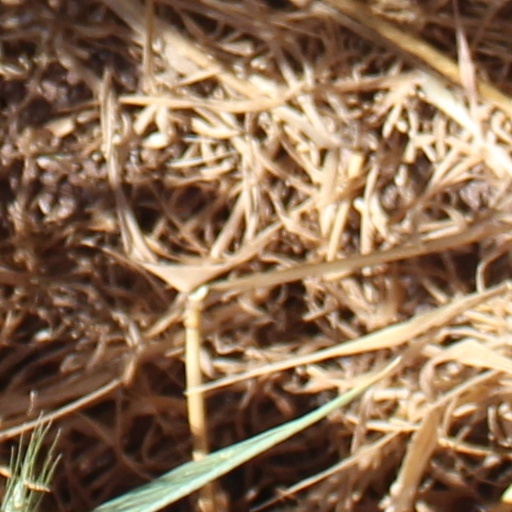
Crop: wheat